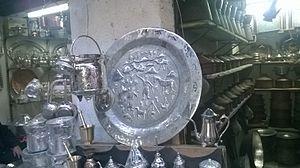
Souk du cuivre , la médina de Tunis
Le souk En Nhas ou souk du Cuivre est l'un des souks de la médina de Tunis. Il est spécialisé dans la vente des ustensiles en cuivre.